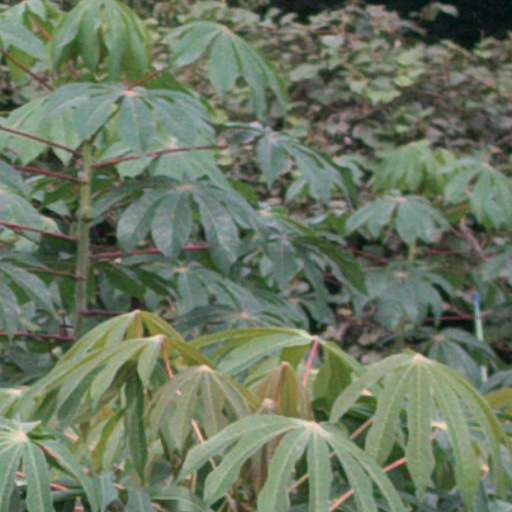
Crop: cassava